Yasutaka Uchiyama

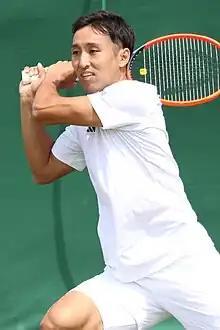
Uchiyama at the 2023 Wimbledon Championships

is a Japanese tennis player playing on the ATP Challenger Tour. He achieved a career-high ATP singles ranking of world No. 78 on 4 November 2019 and doubles ranking of No. 102 on 20 August 2018. He is currently the No. 5 player from Japan.